Ayrton Senna

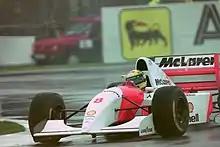
Senna's victory at the 1993 European Grand Prix is considered one of the best drives of his career.

Senna considered moving to Williams for the 1992 season, but Honda's CEO, Nobuhiko Kawamoto, personally requested that he remain at McLaren-Honda, which Senna did out of a sense of loyalty. In addition to Alain Prost's recommendation, Honda had played an important part in bringing Senna with them to McLaren.